Sanne Keizer

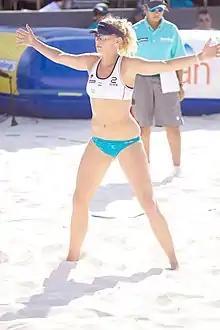
Keizer preparing to receive a serve at the 2010 Marseille Open

Towards the end of 2008, Keizer changed partners once again and paired up with Marleen van Iersel. She began to see better results on the international circuit, including her first World Tour podium at the $190K Japan Open in the spring of 2009. After losing their first match, the 13th-seeded Keizer and van Iersel won six consecutive matches to reach the final four, recording upsets over two top-five seeds along the way. They lost to Brazil's top-seeded Juliana Silva and Larissa França in the semifinals, then went on to beat the USA's 26th-seeded Angie Akers and Tyra Turner in the bronze-medal match. The bronze in Japan was only the second time a Dutch women's team had ever won a World Tour medal. Another bronze-medal match-up followed at the $300K Gstaad Grand Slam two months later. This time, the Dutch No. 13 seeds lost to the fourth-seeded Nicole Branagh and Elaine Youngs of the United States in two sets. Keizer and van Iersel also competed at the 2009 World and European Championships, and were stopped in the quarterfinals of both tournaments. They were the sixth-ranked team in the world at the end of the year.